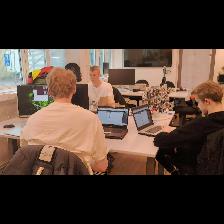
Label: Human